Sahasram (film)

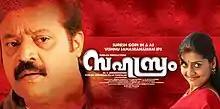
Sahasram film poster

Sahasram is a 2010 Malayalam film directed by director Dr. Janardhanan, starring Suresh Gopi, Lakshmi Gopalaswamy, Bala, Sarayu and Sandhya in the lead roles. Later in 2013 the film was dubbed in Tamil as "Ruthravathy".